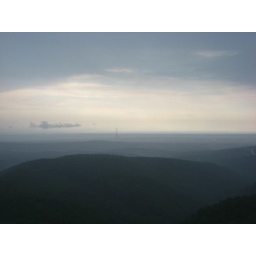
we kept seeing the sky clear in the distance, then it would cloud back over by the time it reached us